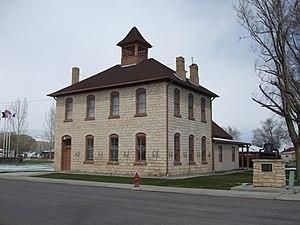
Redmond est une municipalité américaine située dans le comté de Sevier en Utah.